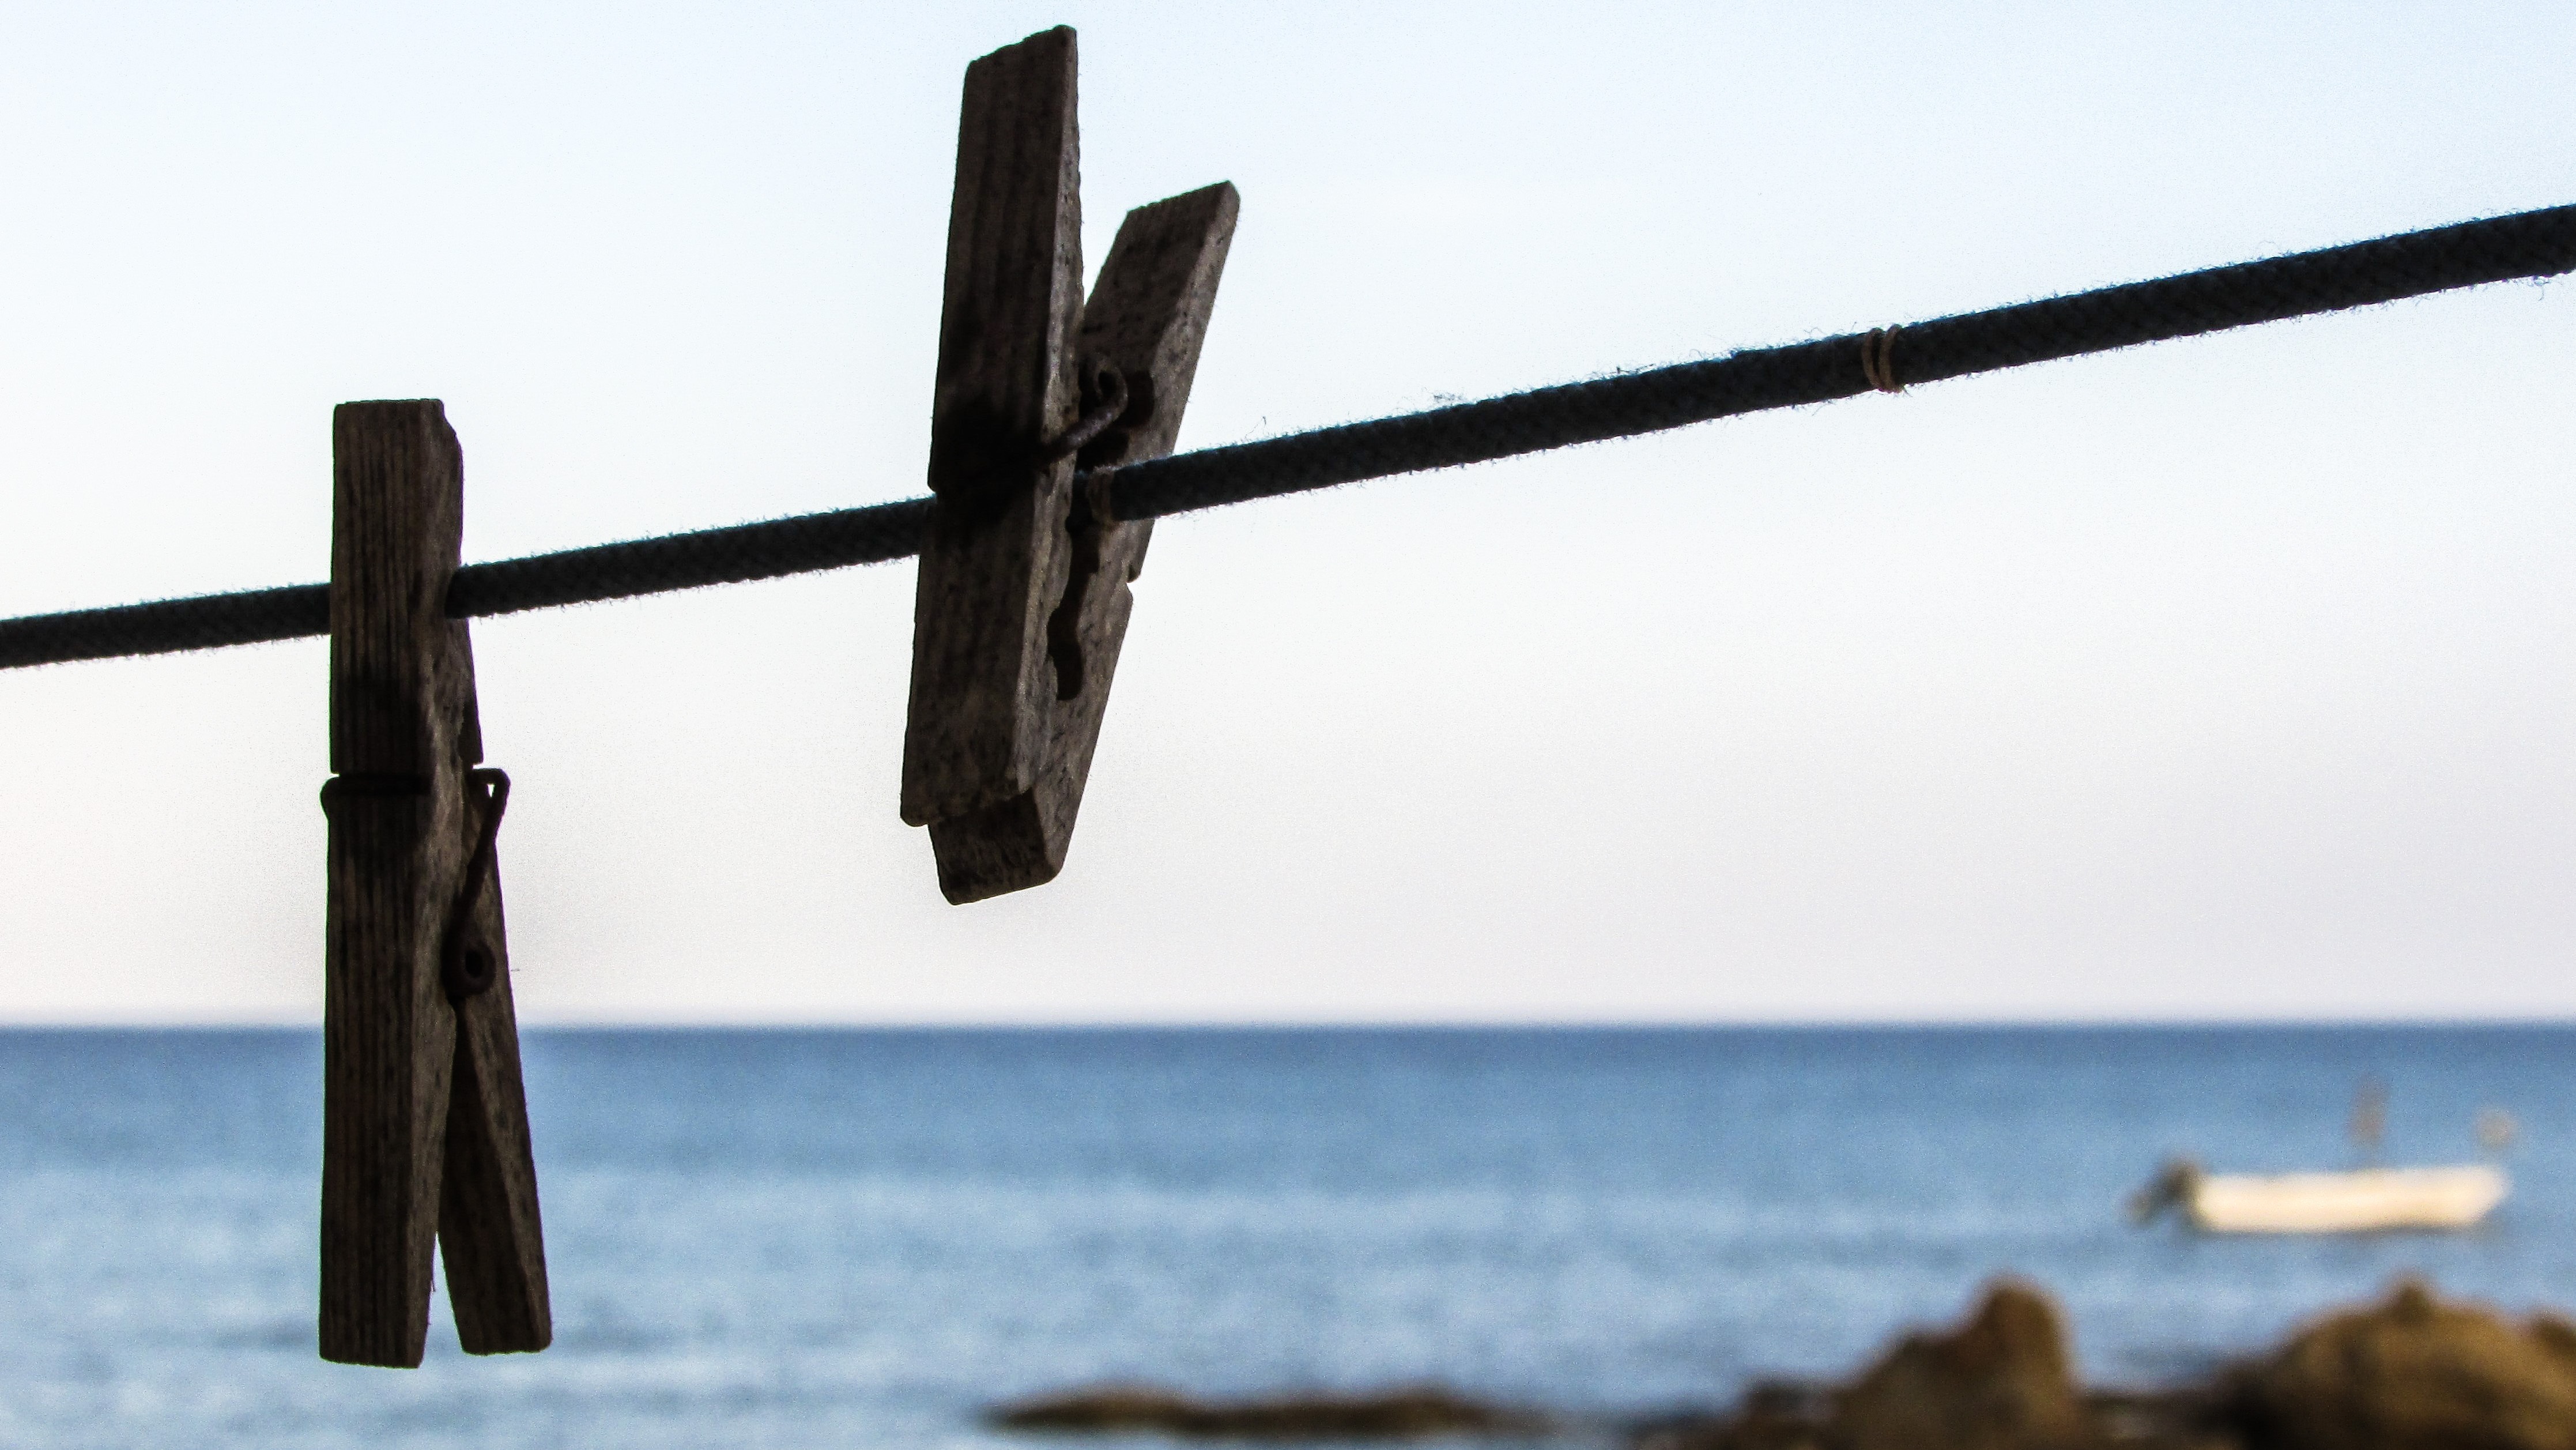
beach, sea, ocean, rope, wind, vehicle, symbol, camping, hang, clothes pin